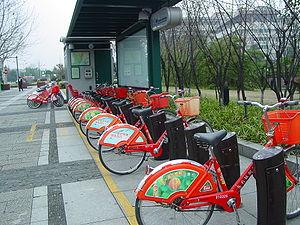
Service public de location de bicyclette dans la ville de Hangzhou CHINE
L'environnement en Chine est l'environnement de la Chine, à savoir l'ensemble des composants naturels du pays, et l'ensemble des phénomènes et interactions qui s'y déploient. C'est une source très sérieuse de préoccupation depuis que la République populaire de Chine s'est lancée dans un développement sur le modèle occidental. Depuis les années 1980, la Chine a en effet privilégié un modèle de développement qui donne la priorité à la croissance économique tirée par les exportations, similaire à celui de nombreux autres pays émergents d'Asie de l'Est. La Chine a de ce fait de piètres performances sur le plan environnemental : elle se classe en effet en 2012 au 116ᵉ rang mondial de l'Environment Performance Index de l'Université de Yale. La Chine est le 1ᵉʳ émetteur de gaz à effet de serre sur Terre, devant les États-Unis, et 75 % de la production de bois mondiale est importée en Chine.